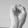
ASL letter: S